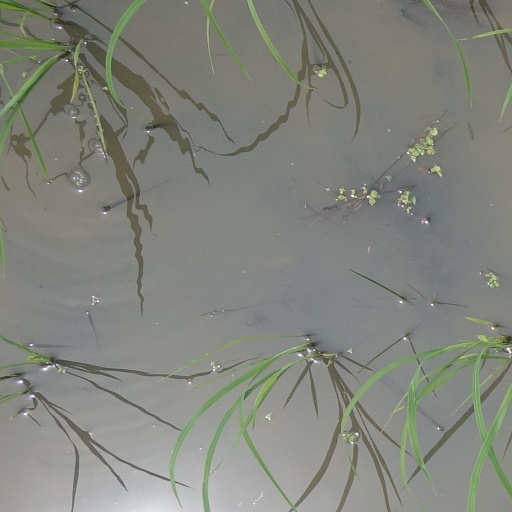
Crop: rice